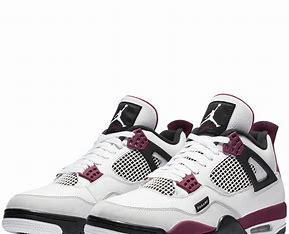
Brand: Jordan
Model: 4 Retro